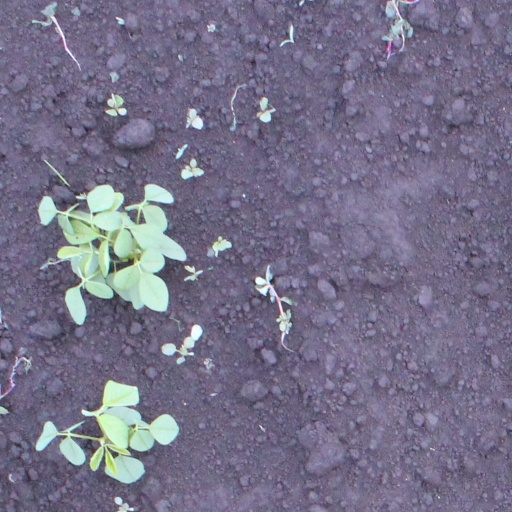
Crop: soybean